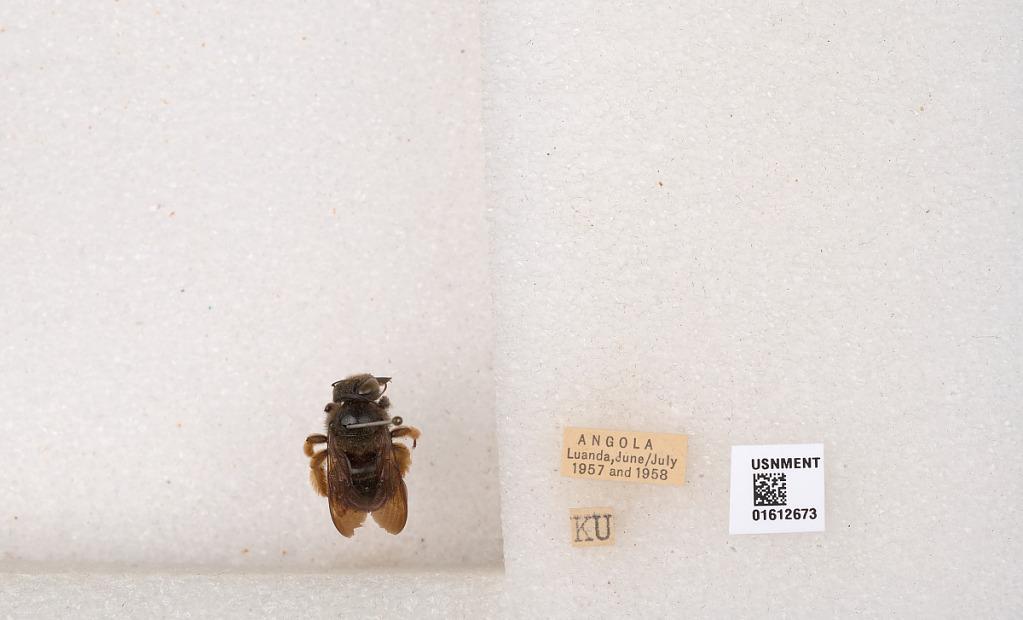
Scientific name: Xylocopa
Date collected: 1957-6-1
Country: Angola
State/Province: Luanda
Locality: Luanda